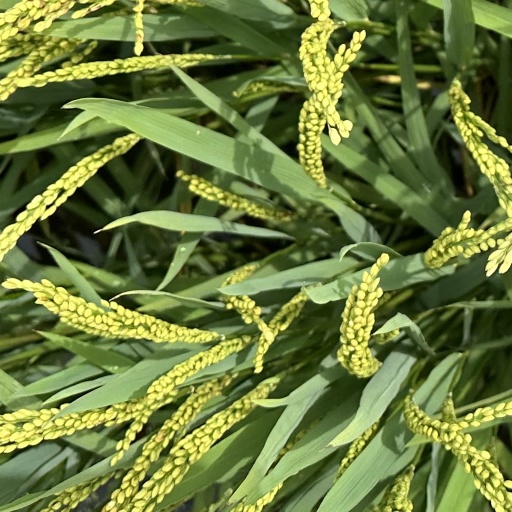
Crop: rice